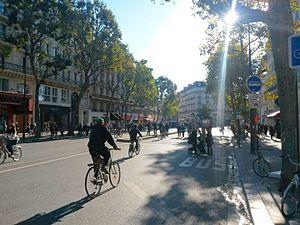
Une journée sans voiture vise à expérimenter dans le monde une journée de fermeture de la ville aux voitures. Cette journée est pour les piétons, les cyclistes et les transports en commun l'occasion de s'approprier l'espace urbain.